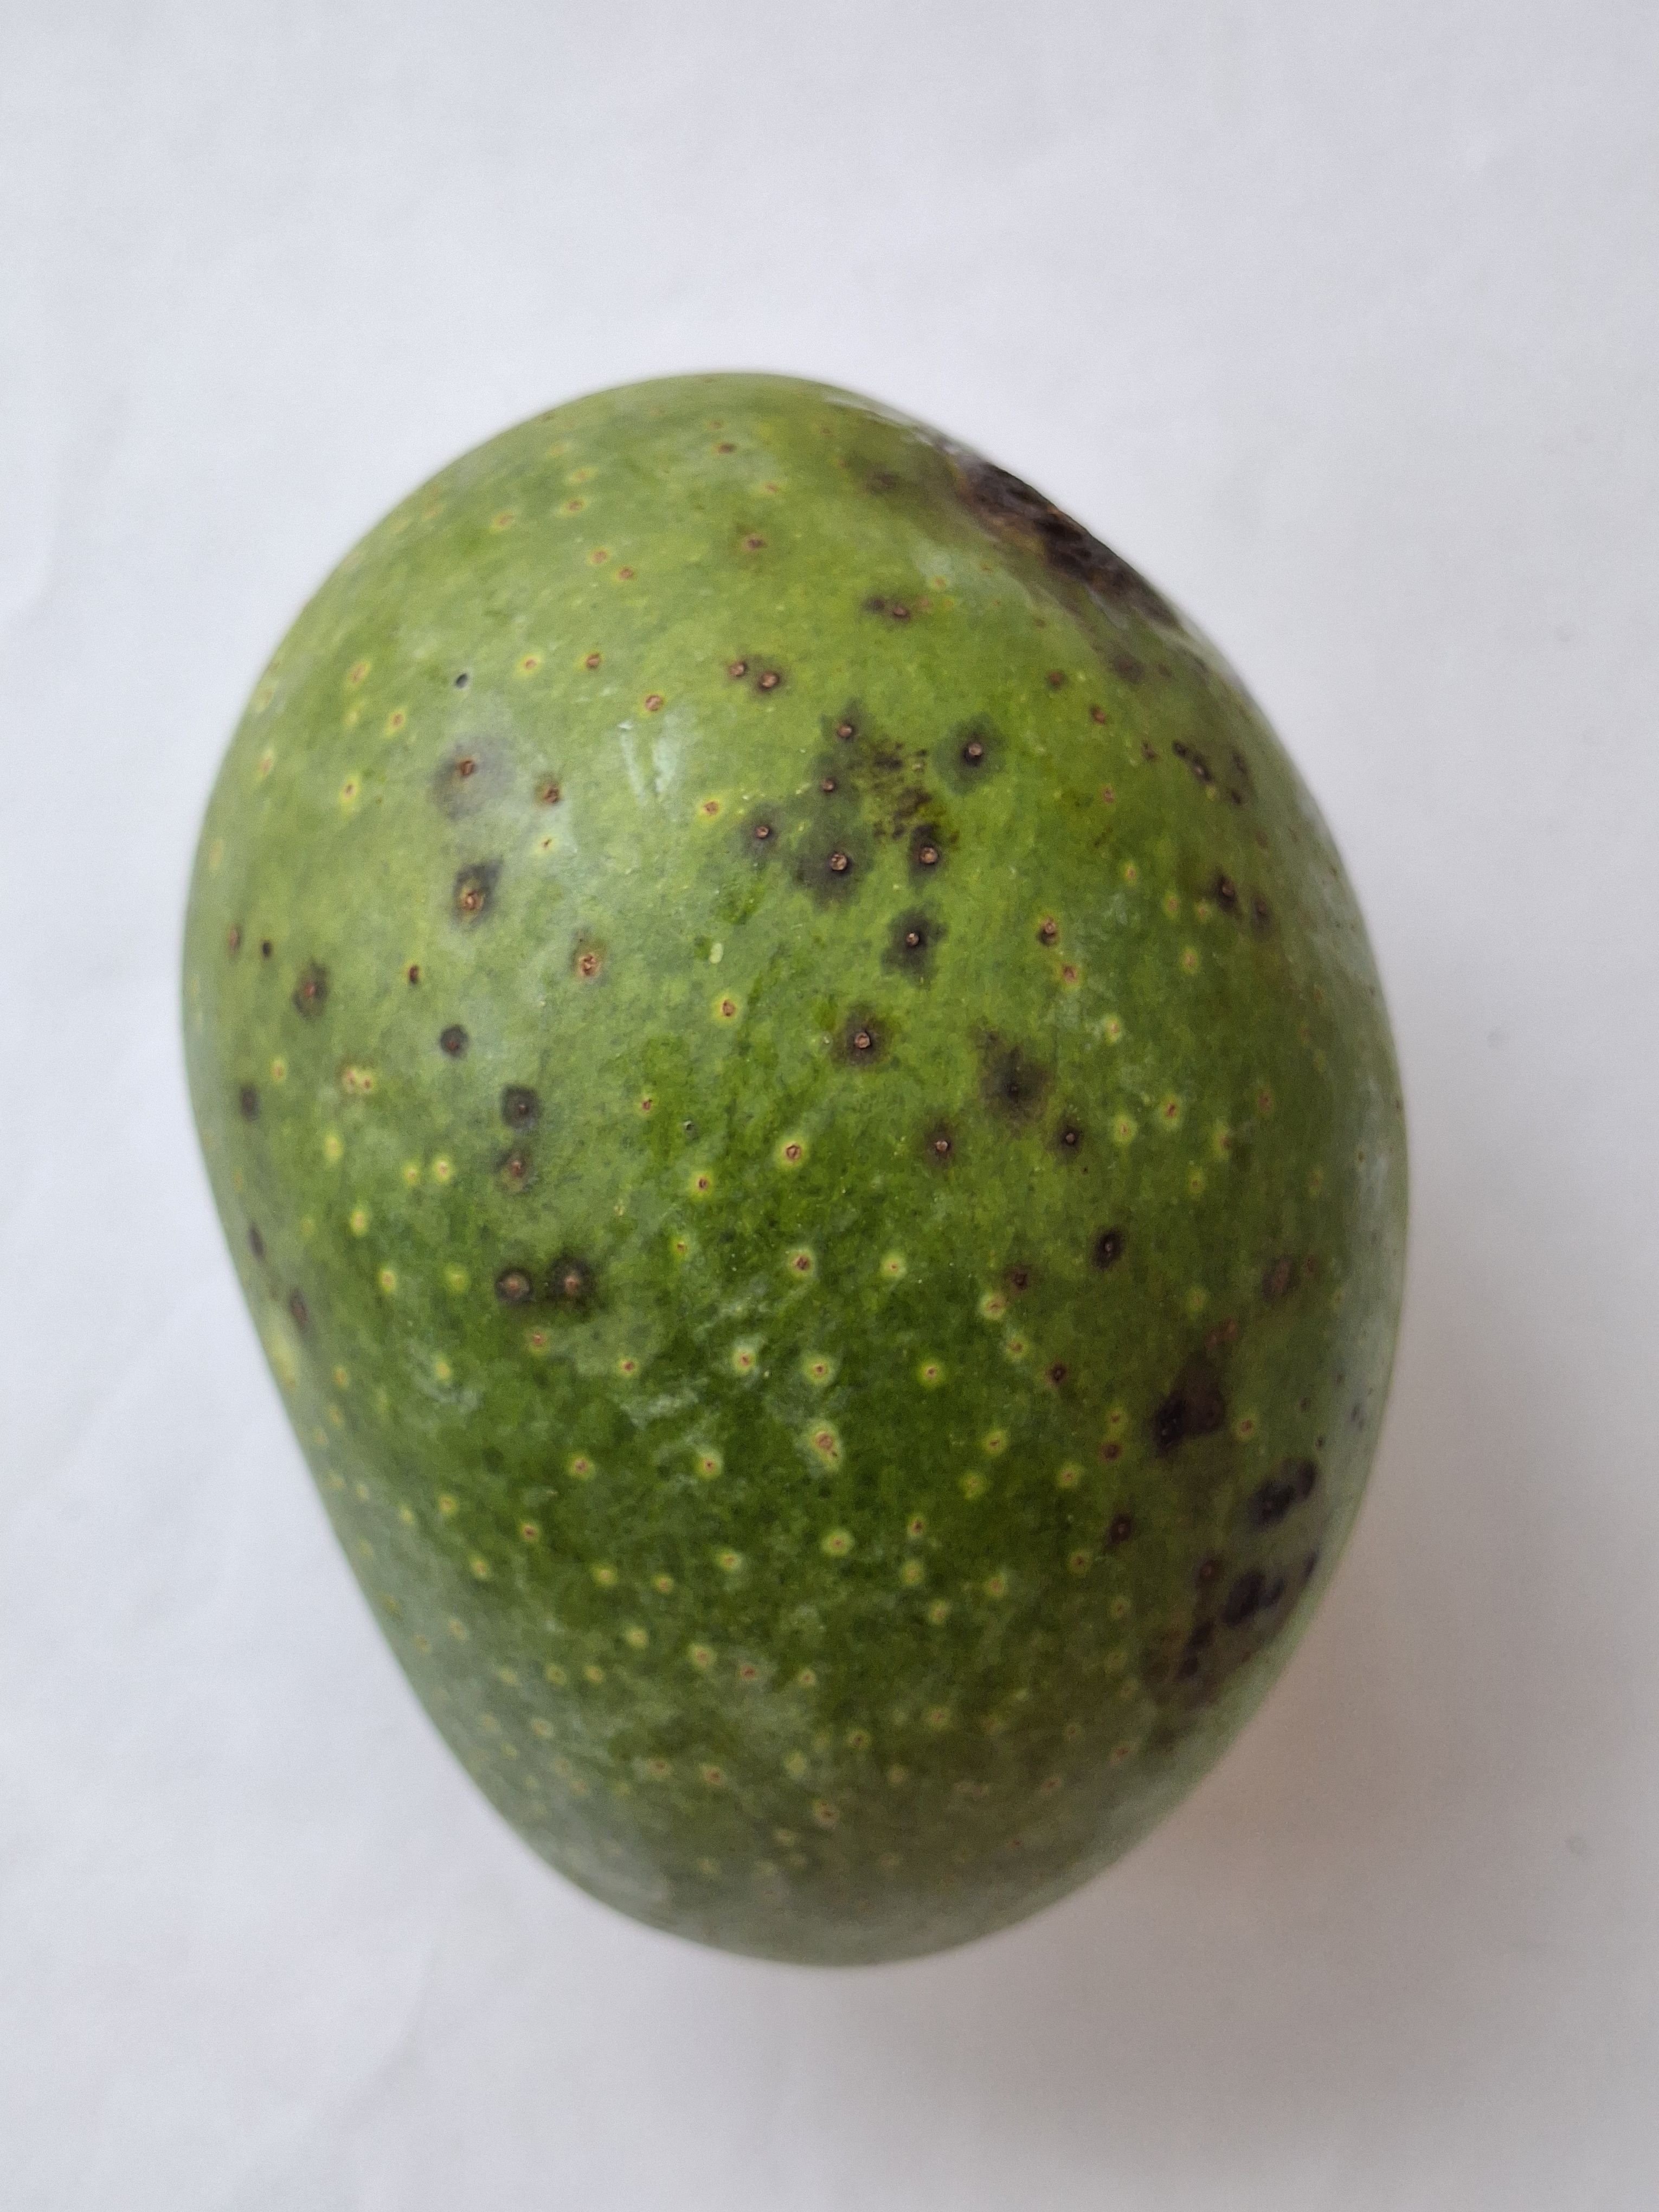
Mango variety: GopalBhog